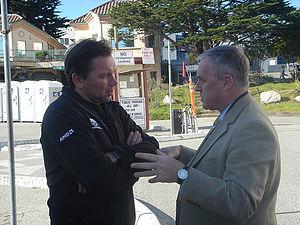
Johan Bruyneel est un coureur cycliste et dirigeant d'équipes cyclistes belge. Coureur professionnel de 1987 à 1998, il a notamment été vainqueur d'étapes du Tour de France et du Tour d'Espagne et s'est classé troisième du Tour d'Espagne 1995.